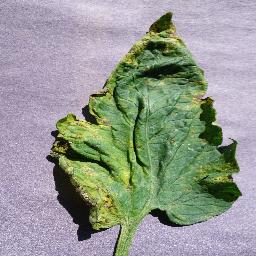
Label: Tomato___Septoria_leaf_spot